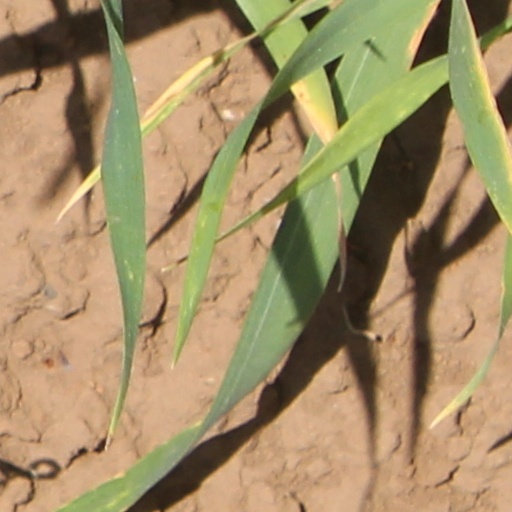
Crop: wheat